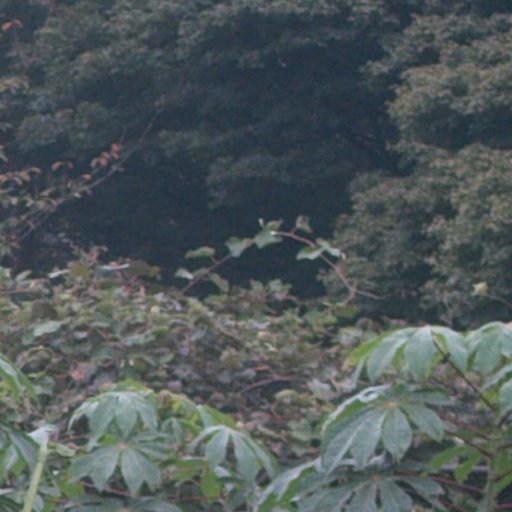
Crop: cassava